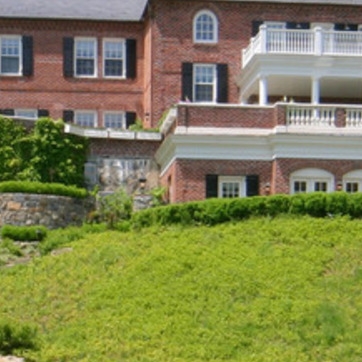
Material: brick